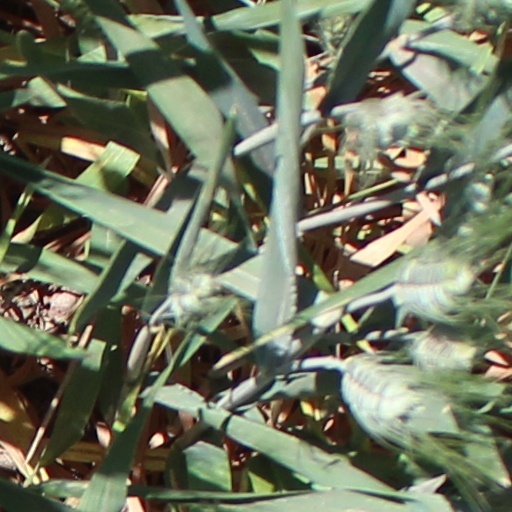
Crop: wheat